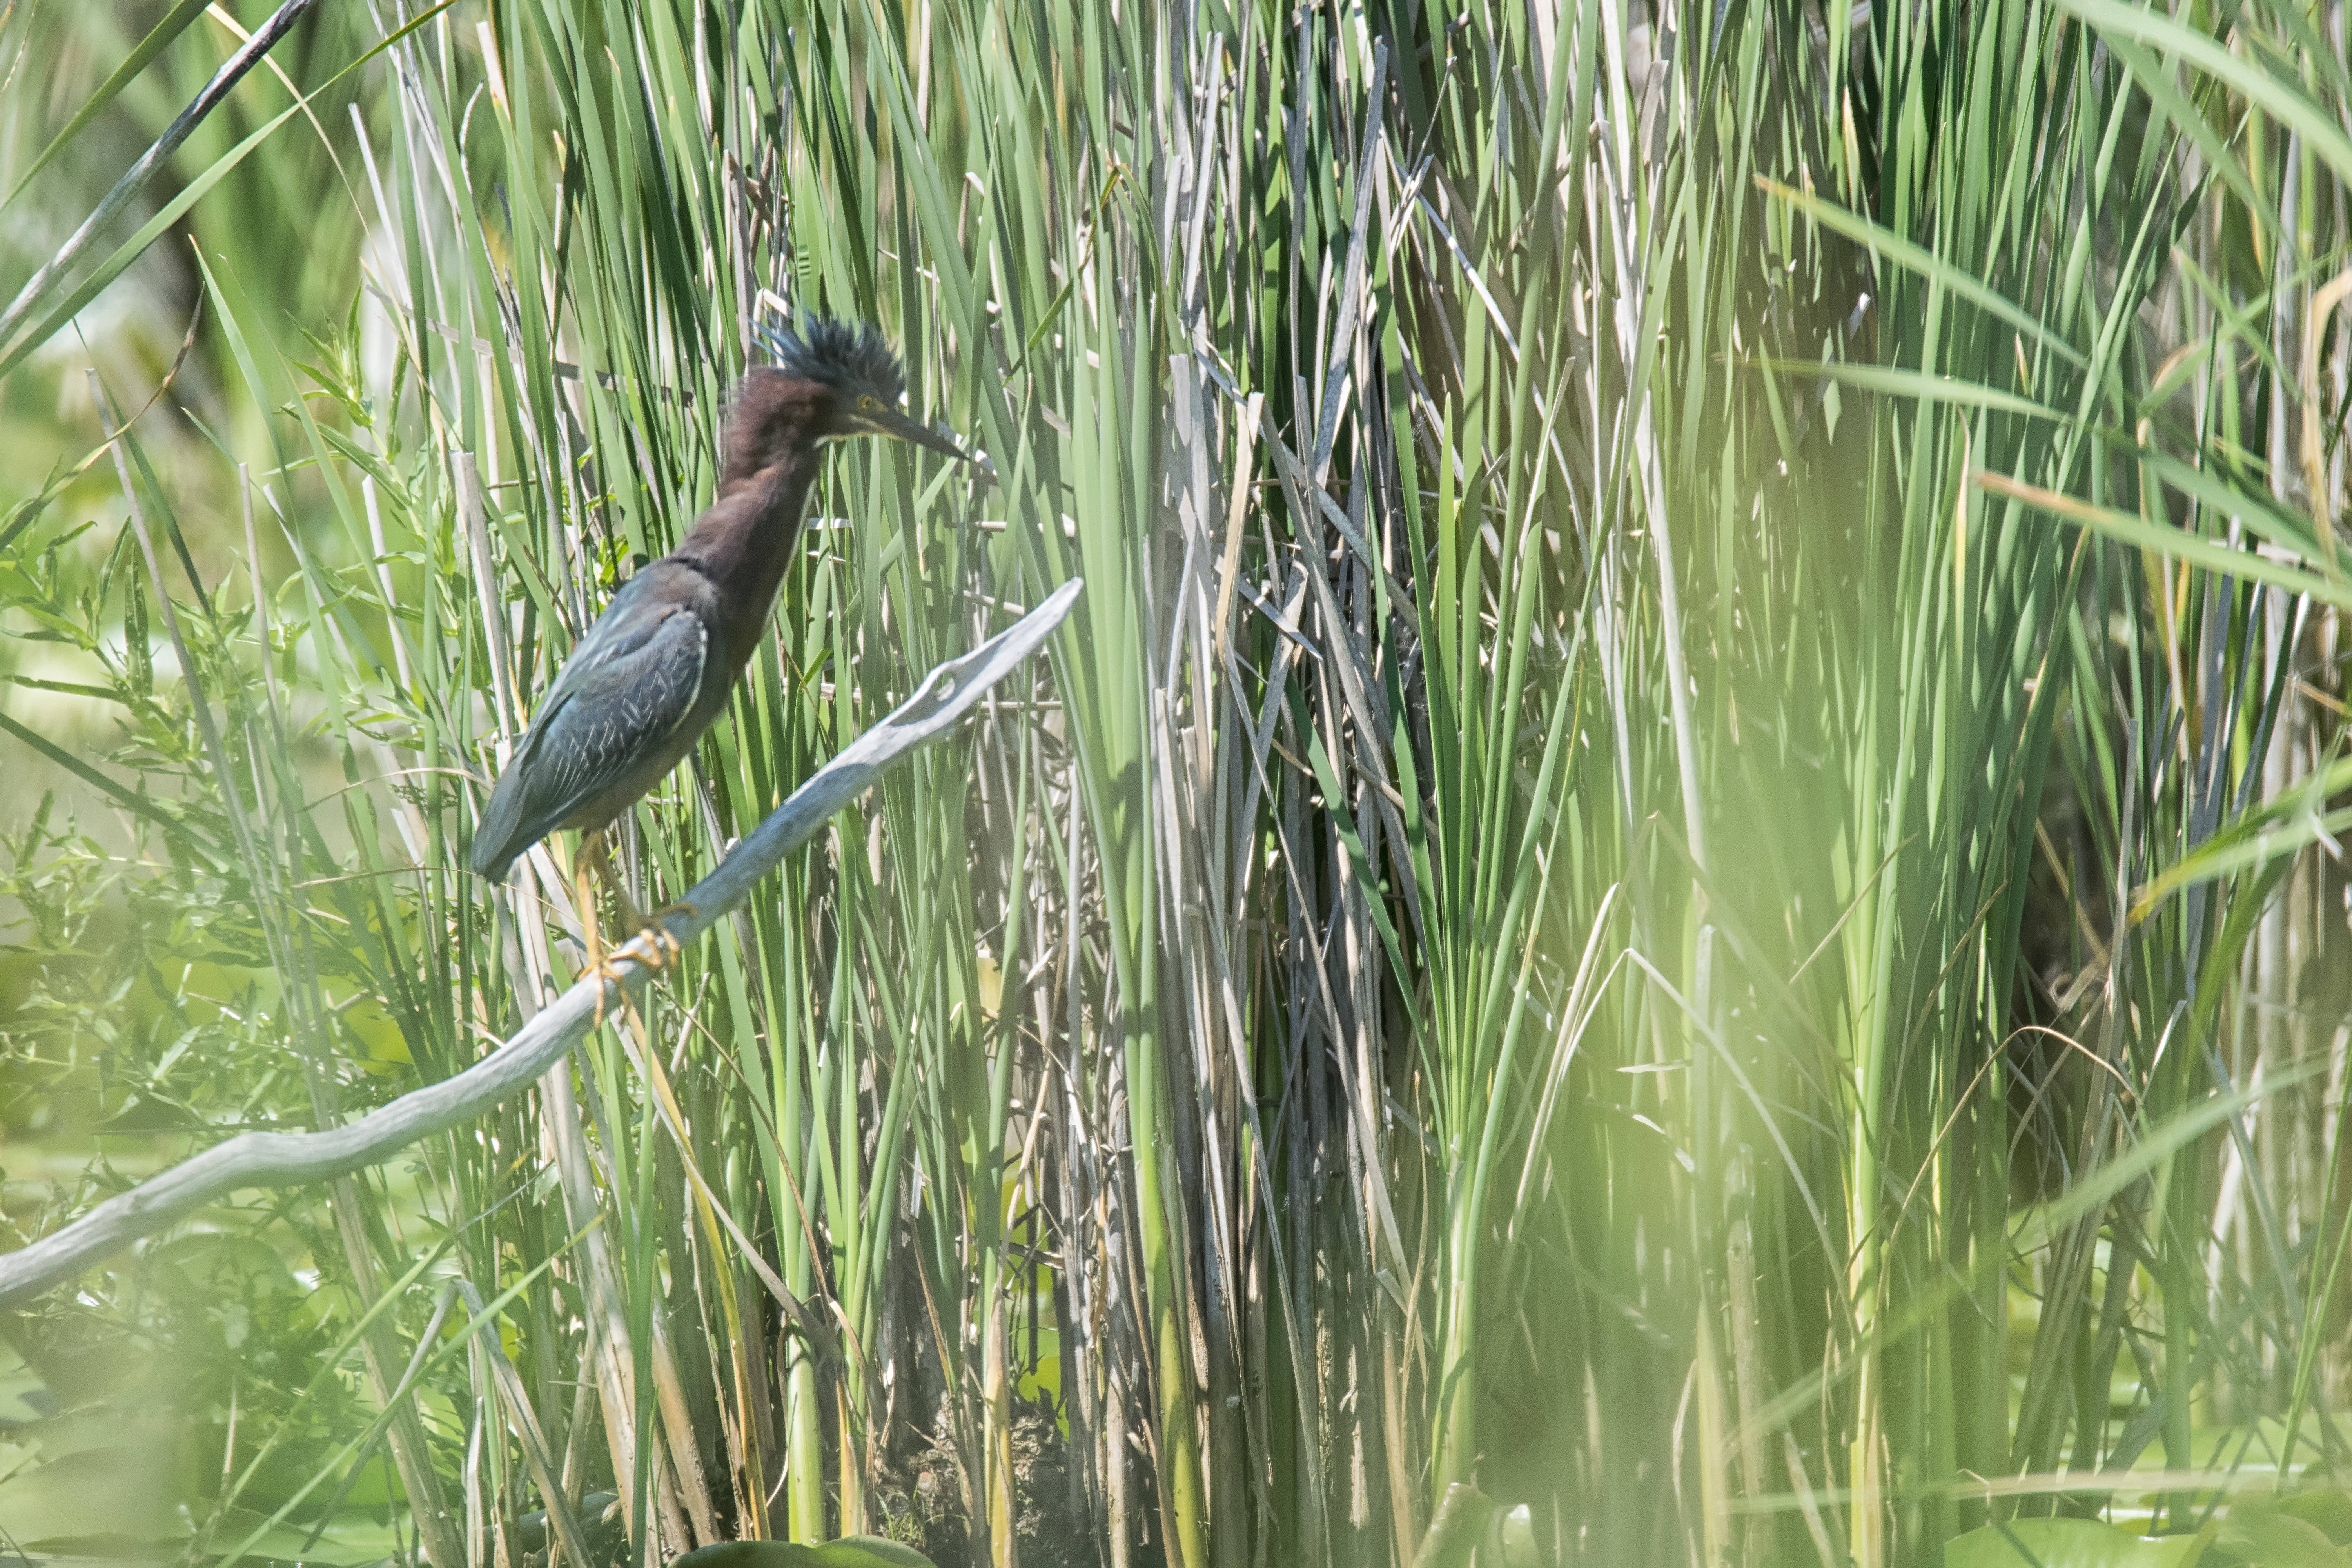
grass, bird, wildlife, green, jungle, fauna, canada, wetland, vertebrate, vert, quebec, heron, sherbrooke, oiseau, paddy field, bittern, grass family, phragmites, perching bird